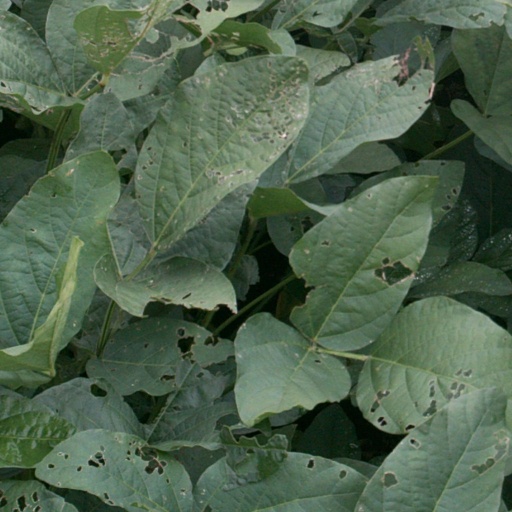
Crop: soybean